Ogden House (Swarthmore, Pennsylvania)

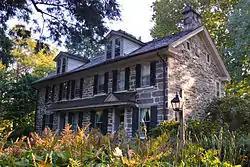
Ogden House, September, 2012

Ogden House is a historic home located at Swarthmore, Delaware County, Pennsylvania. It was built in 1736, and is a three-story stone house faced on three sides with dressed stone and one side with rubble stone. One of the dressed stone sides is coated with stucco. It has a double pitched roof and two massive stone chimneys.